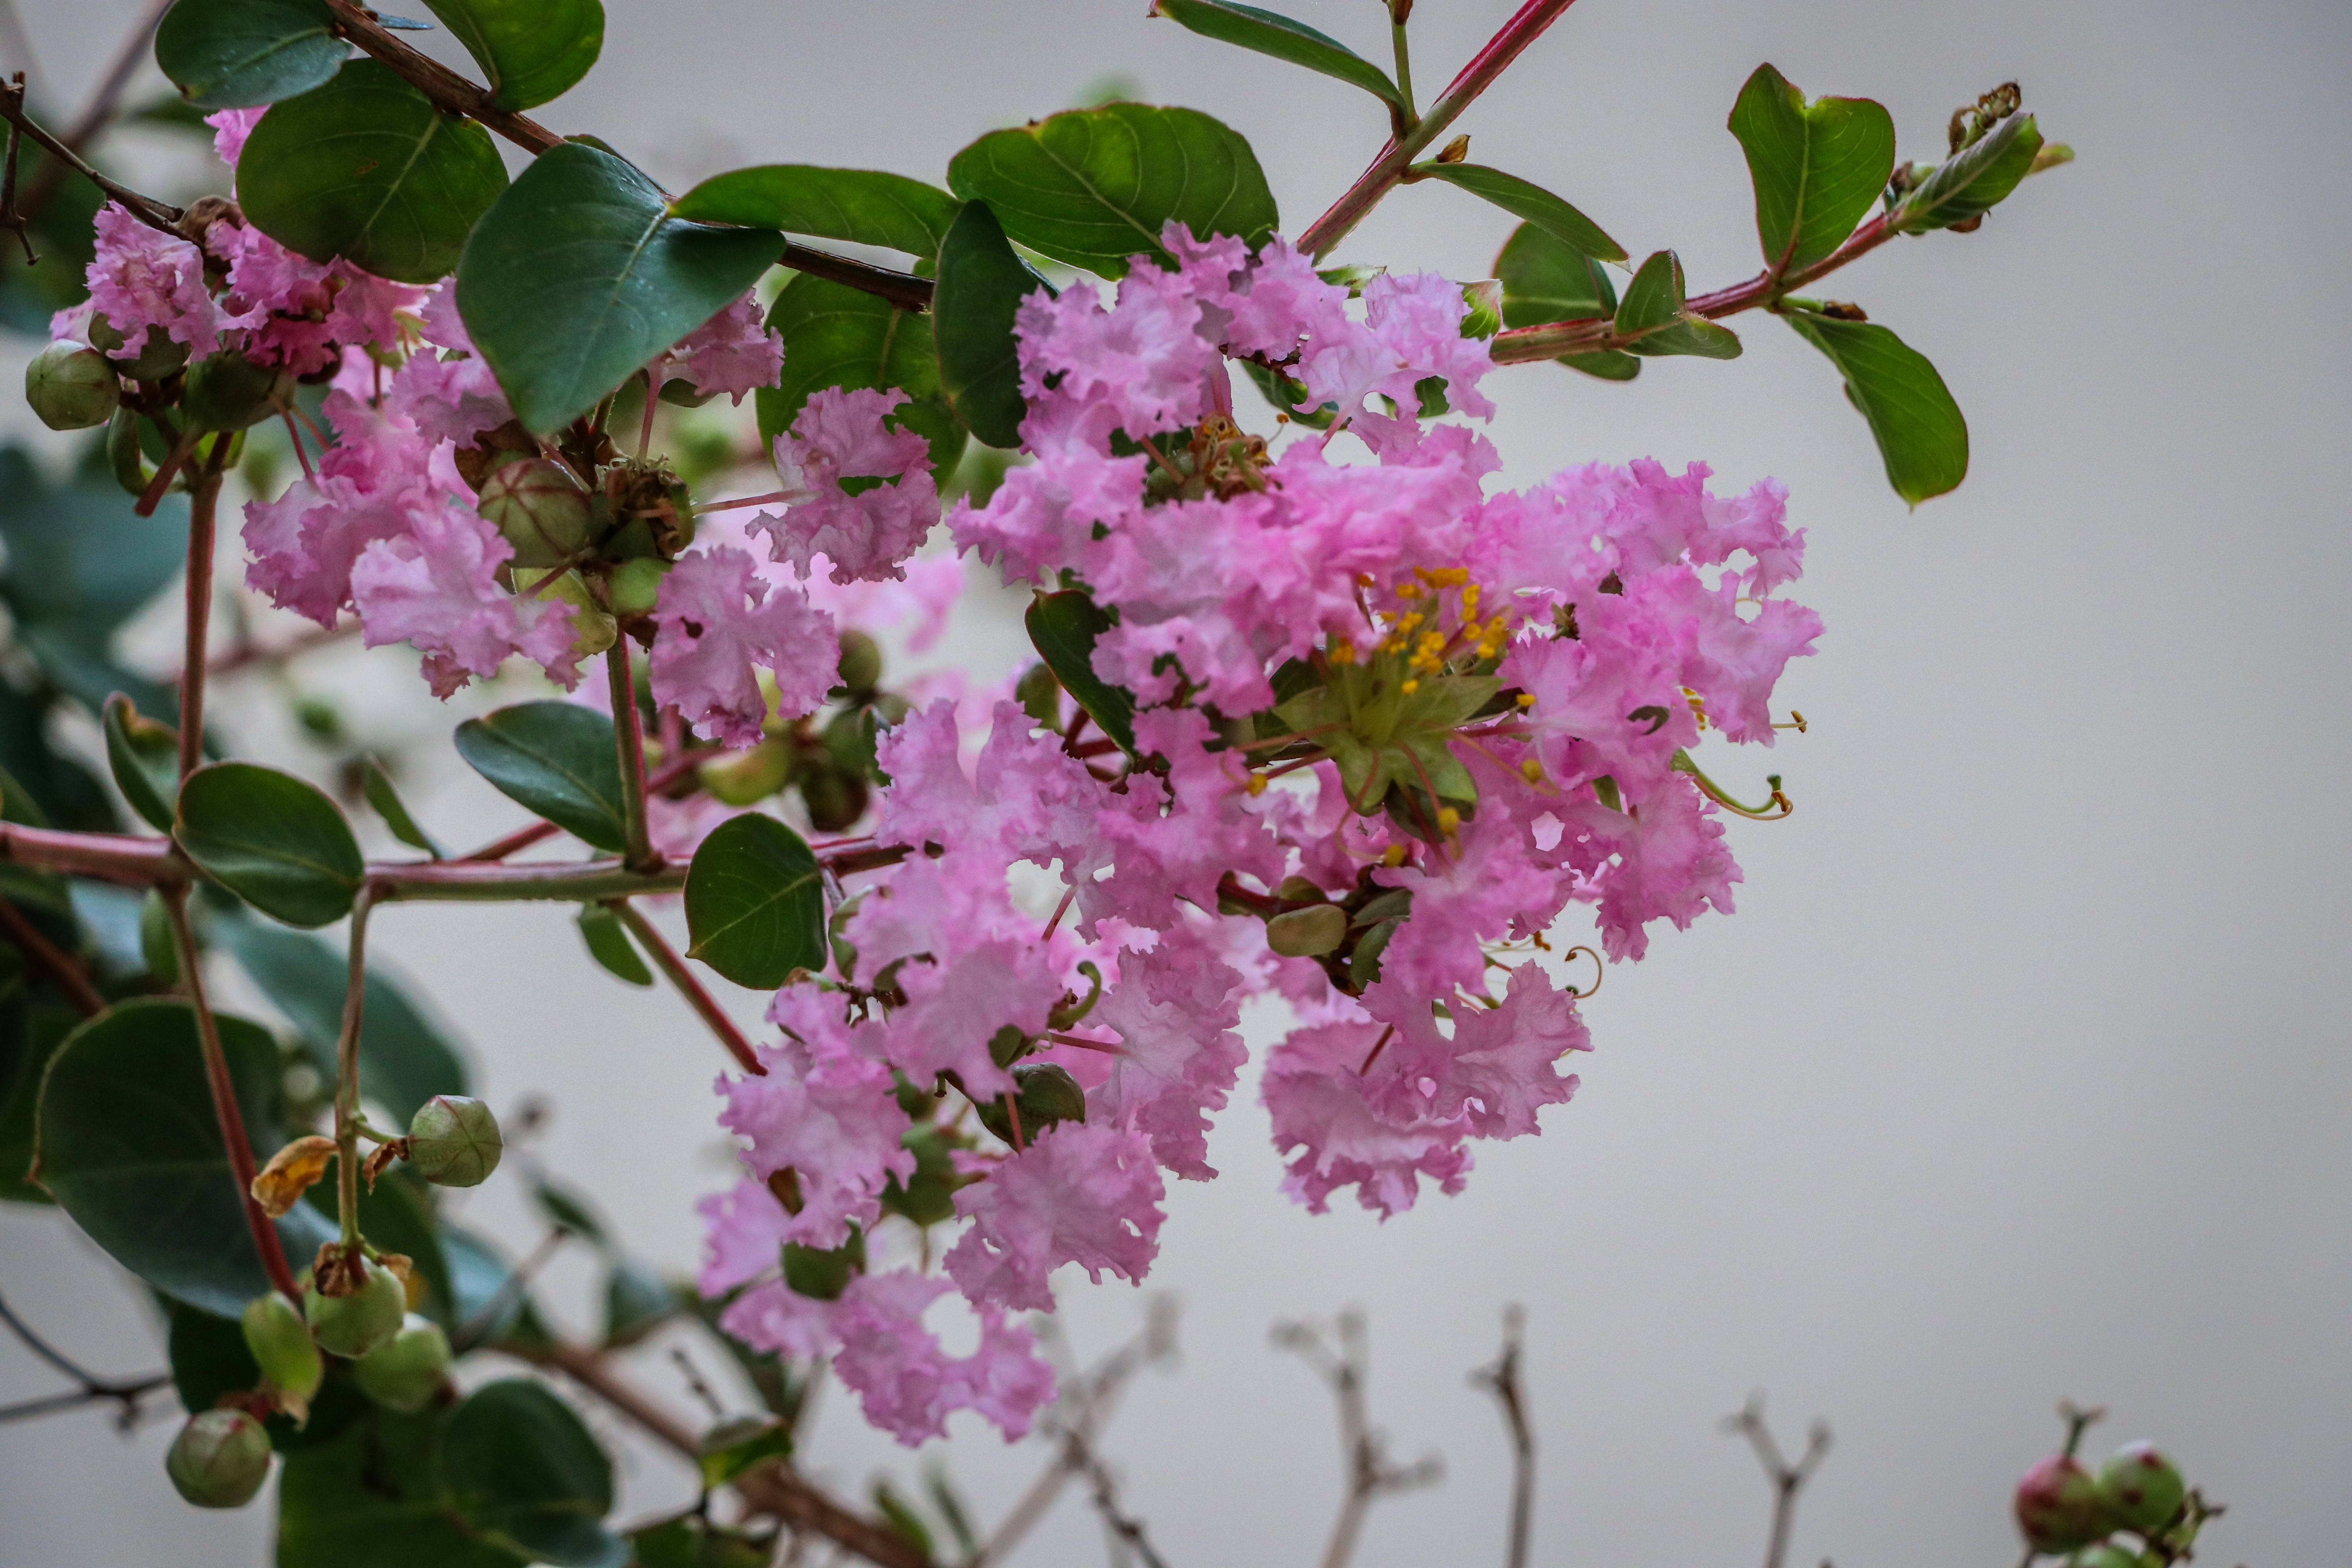
flowers, nature, outdoors, plants, flower, lilac, plant, pink, branch, tree, spring, flowering plant, petal, blossom, houseplant, loosestrife and pomegranate family, twig, plant stem, ikebana